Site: brandenburg
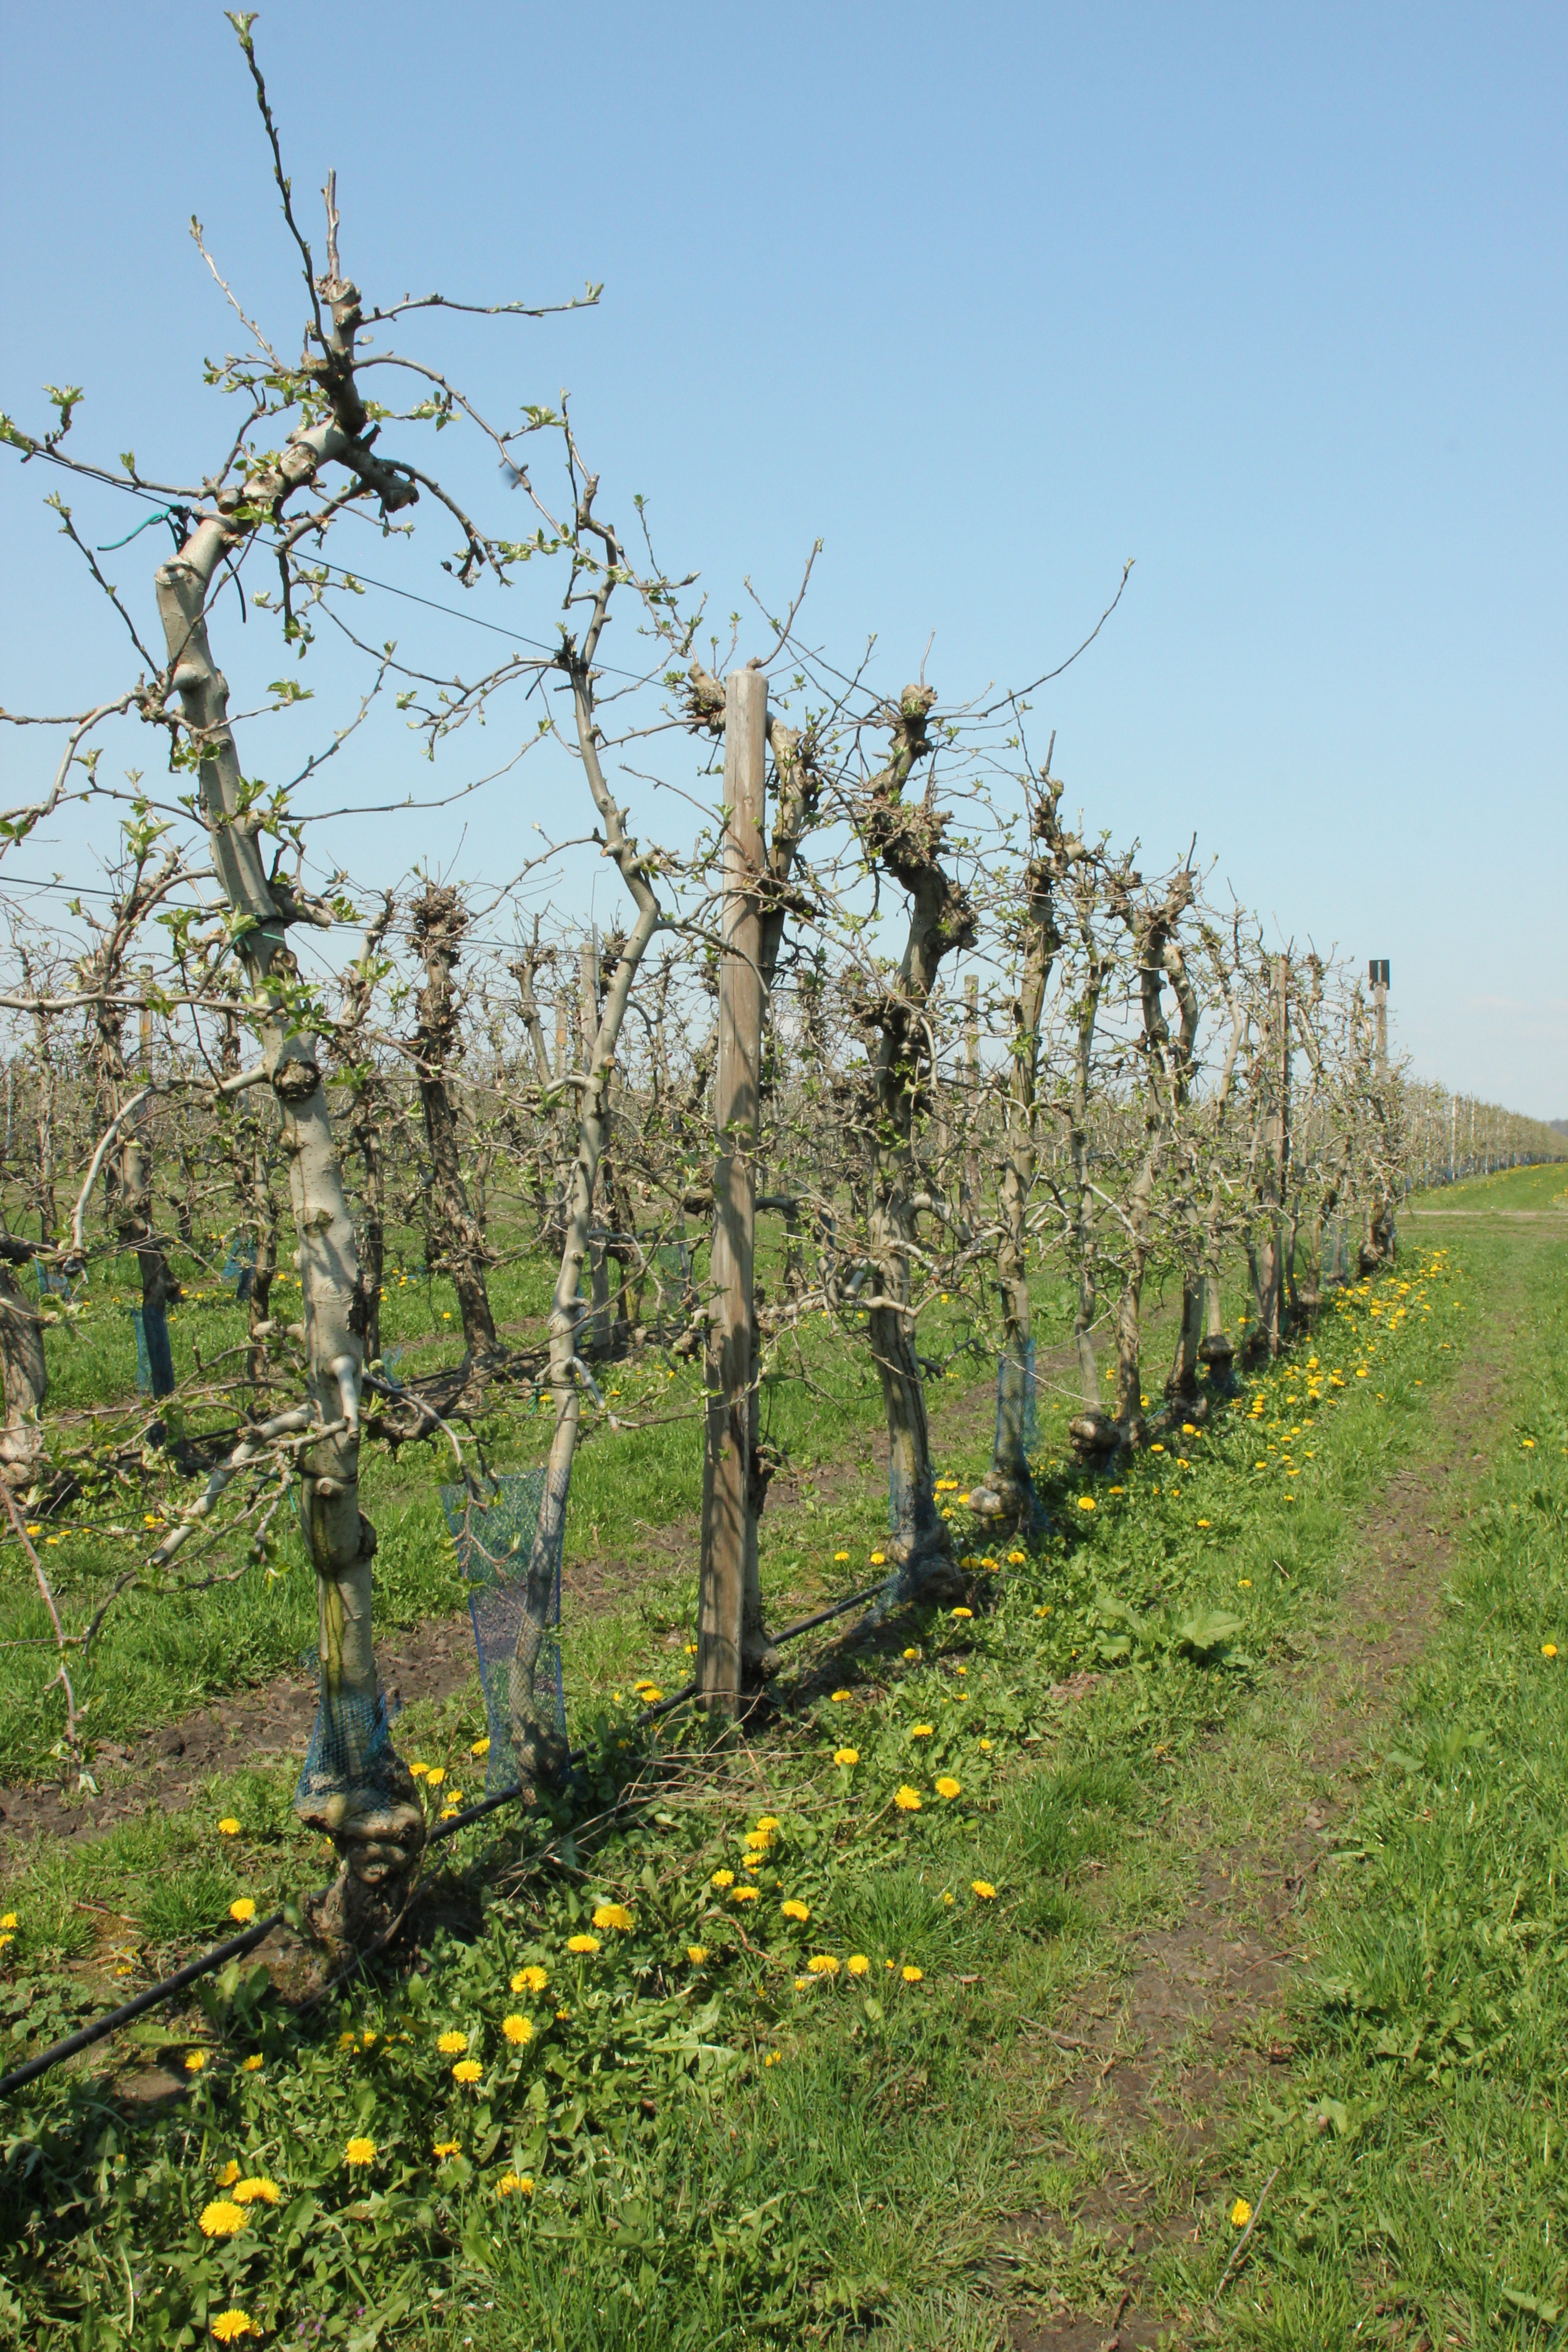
Growth stage (BBCH 56): Inflorescence emergence